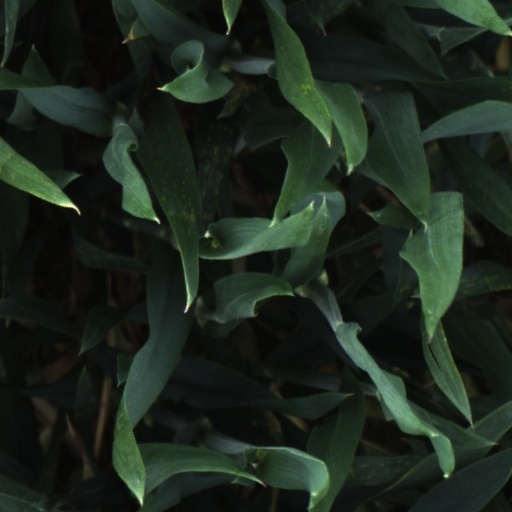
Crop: wheat